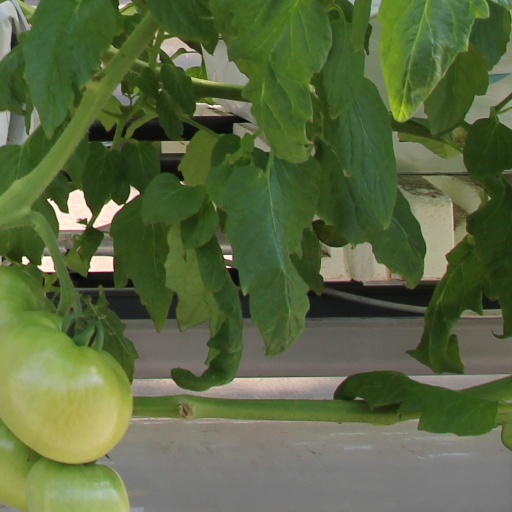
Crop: tomato